Land Rover Freelander

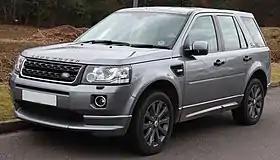
Land Rover Freelander 2 Dynamic SD4

The Land Rover Freelander is a series of four-wheel-drive vehicles that was manufactured and marketed by Land Rover from 1997 to 2015. The second generation was sold from 2007 to 2015 in North America and the Middle East as the LR2 and in Europe as the Freelander 2. The Freelander was sold in both two-wheel and four-wheel drive versions. The name 'Freelander' is derived from the combination of 'Freedom' and 'Lander'.